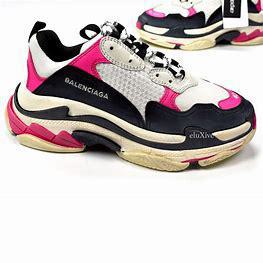
Brand: Balenciaga
Model: Triple S